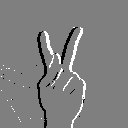
ASL letter: k